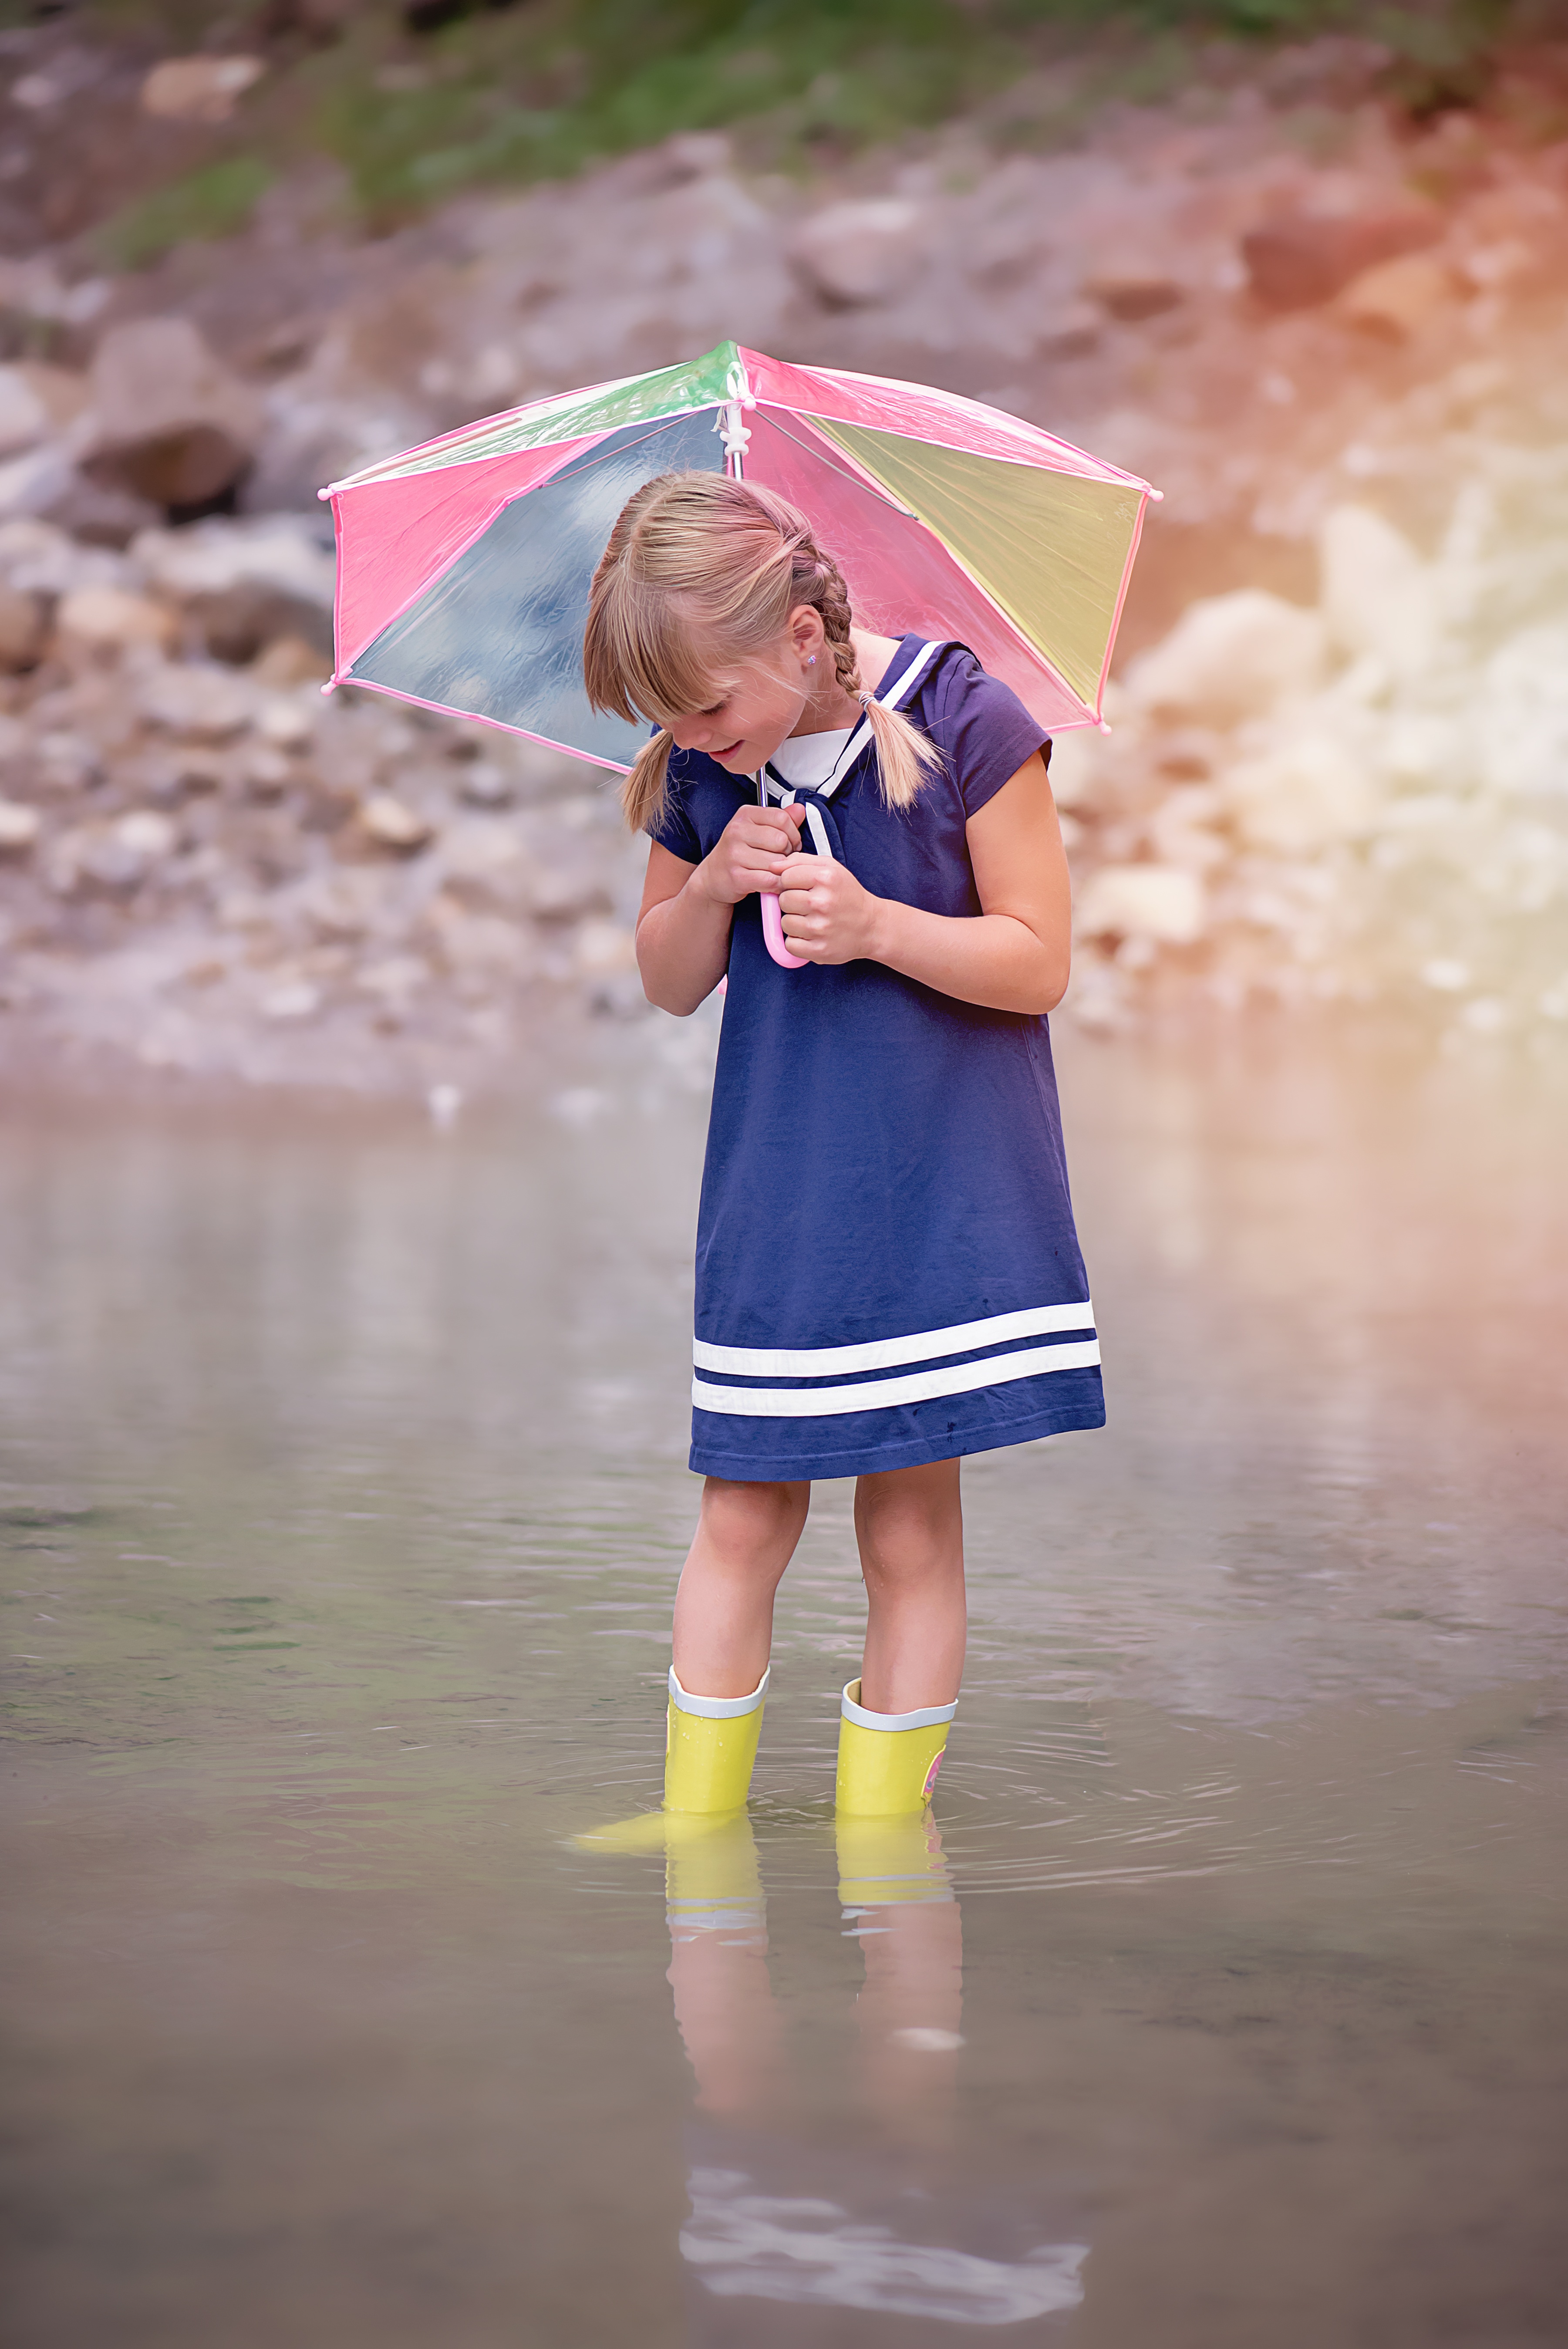
screen, water, nature, person, people, girl, photography, portrait, model, spring, umbrella, color, child, human, blue, clothing, lady, season, fun, dress, toddler, photograph, beauty, out, rubber boots, photo shoot